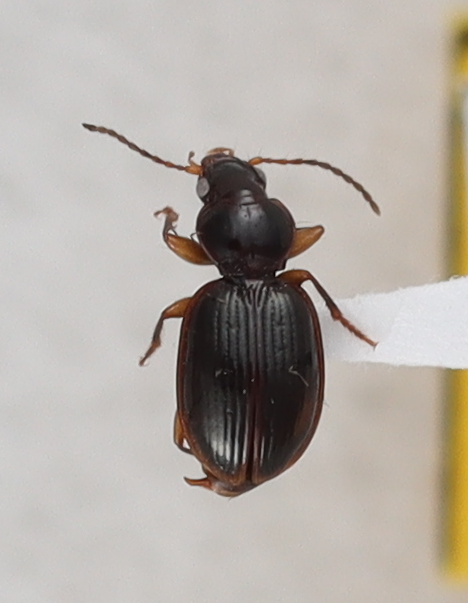
Scientific name: Mecyclothorax konanus
Plot: 14
Trap: E
Collected: 20240731